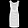
Label: Dress